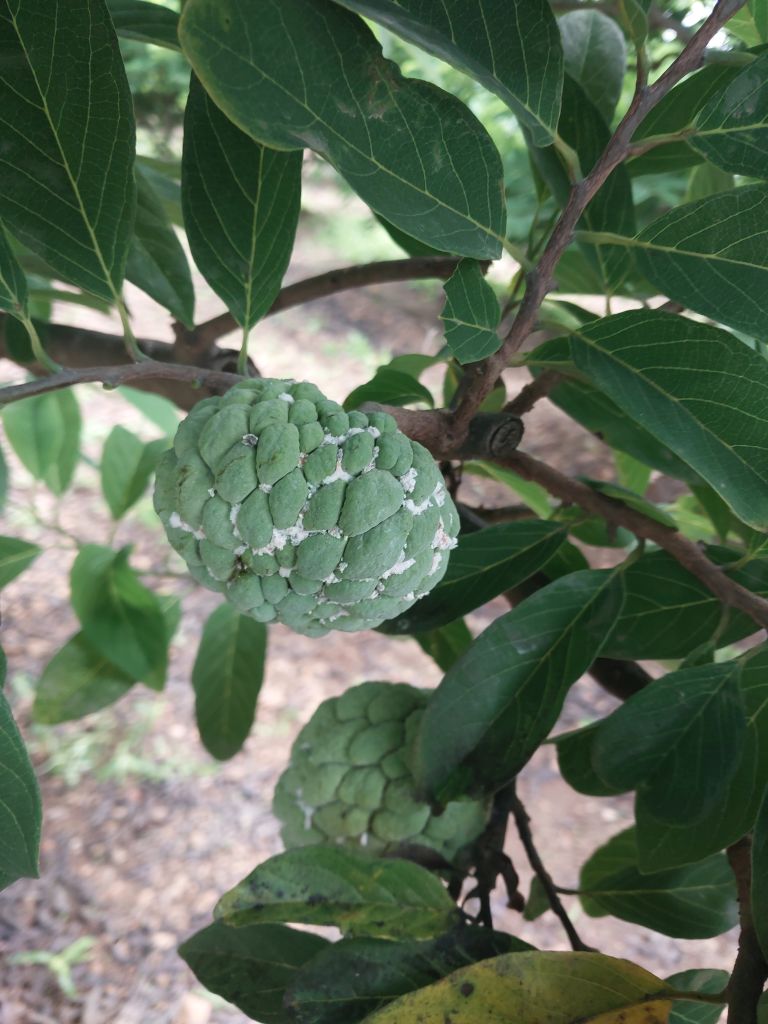
Disease label: Mealy Bug